LGBTQ themes in anime and manga

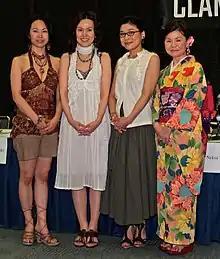
Clamp at the Anime Expo 2006

Numerous works of CLAMP, a Japanese manga artists group, explore relationships with no regard for gender or sex. Many of their manga consequently explore same-sex relationships. Works such as "Miyuki-chan in Wonderland" and "Tokyo Babylon" feature same-sex intimacy as central themes. This also includes series such as "Cardcaptor Sakura". Other series, based on CLAMP manga, would also feature LGBTQ characters. For instance, a 1991 OVA, "RG Veda", with a lesbian woman named Kendappa-ō and Ashura, who as born neither as a man or a woman. Additionally, two gay characters in the original manga, Subaru Sumeragi and Seishirō Sakurazuka, would appear in X anime series, based on a manga by CLAMP, which was broadcast on Wowow from 2002.